Arno B. Cammerer

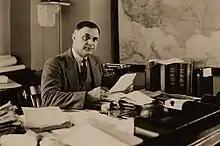
Arno Cammerer sitting in his office.

Arno Berthold Cammerer (July 31, 1883 – April 30, 1941) was the third director of the U.S. National Park Service.